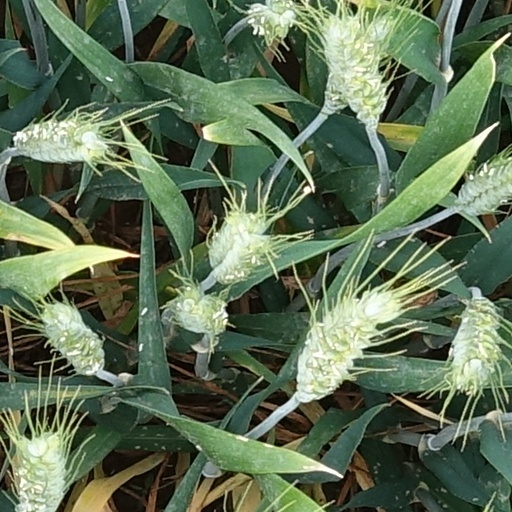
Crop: wheat